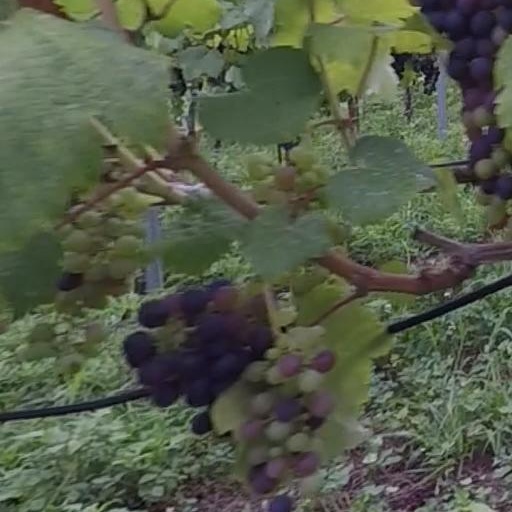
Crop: grape